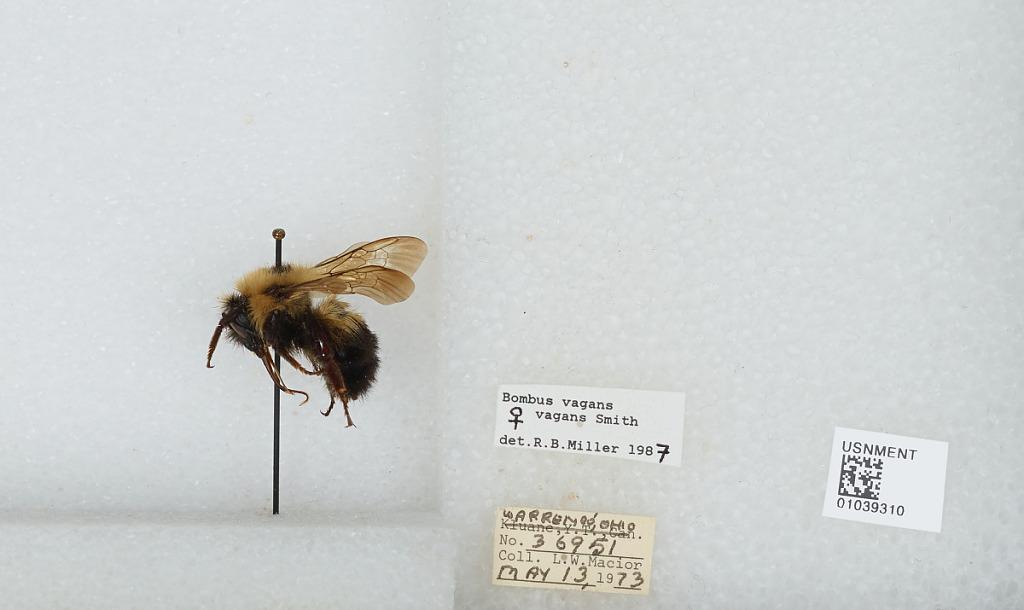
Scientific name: Bombus (Pyrobombus) vagans vagans Smith
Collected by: L. Macior
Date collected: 1973-5-13
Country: United States
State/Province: Ohio
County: Warren
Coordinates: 39.4242, -84.1856
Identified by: Miller, R. B.